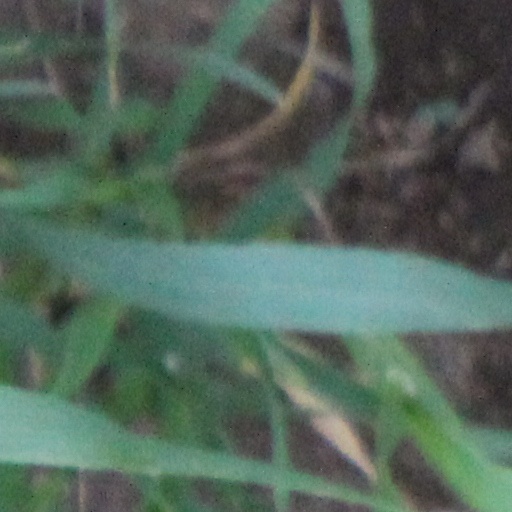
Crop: wheat